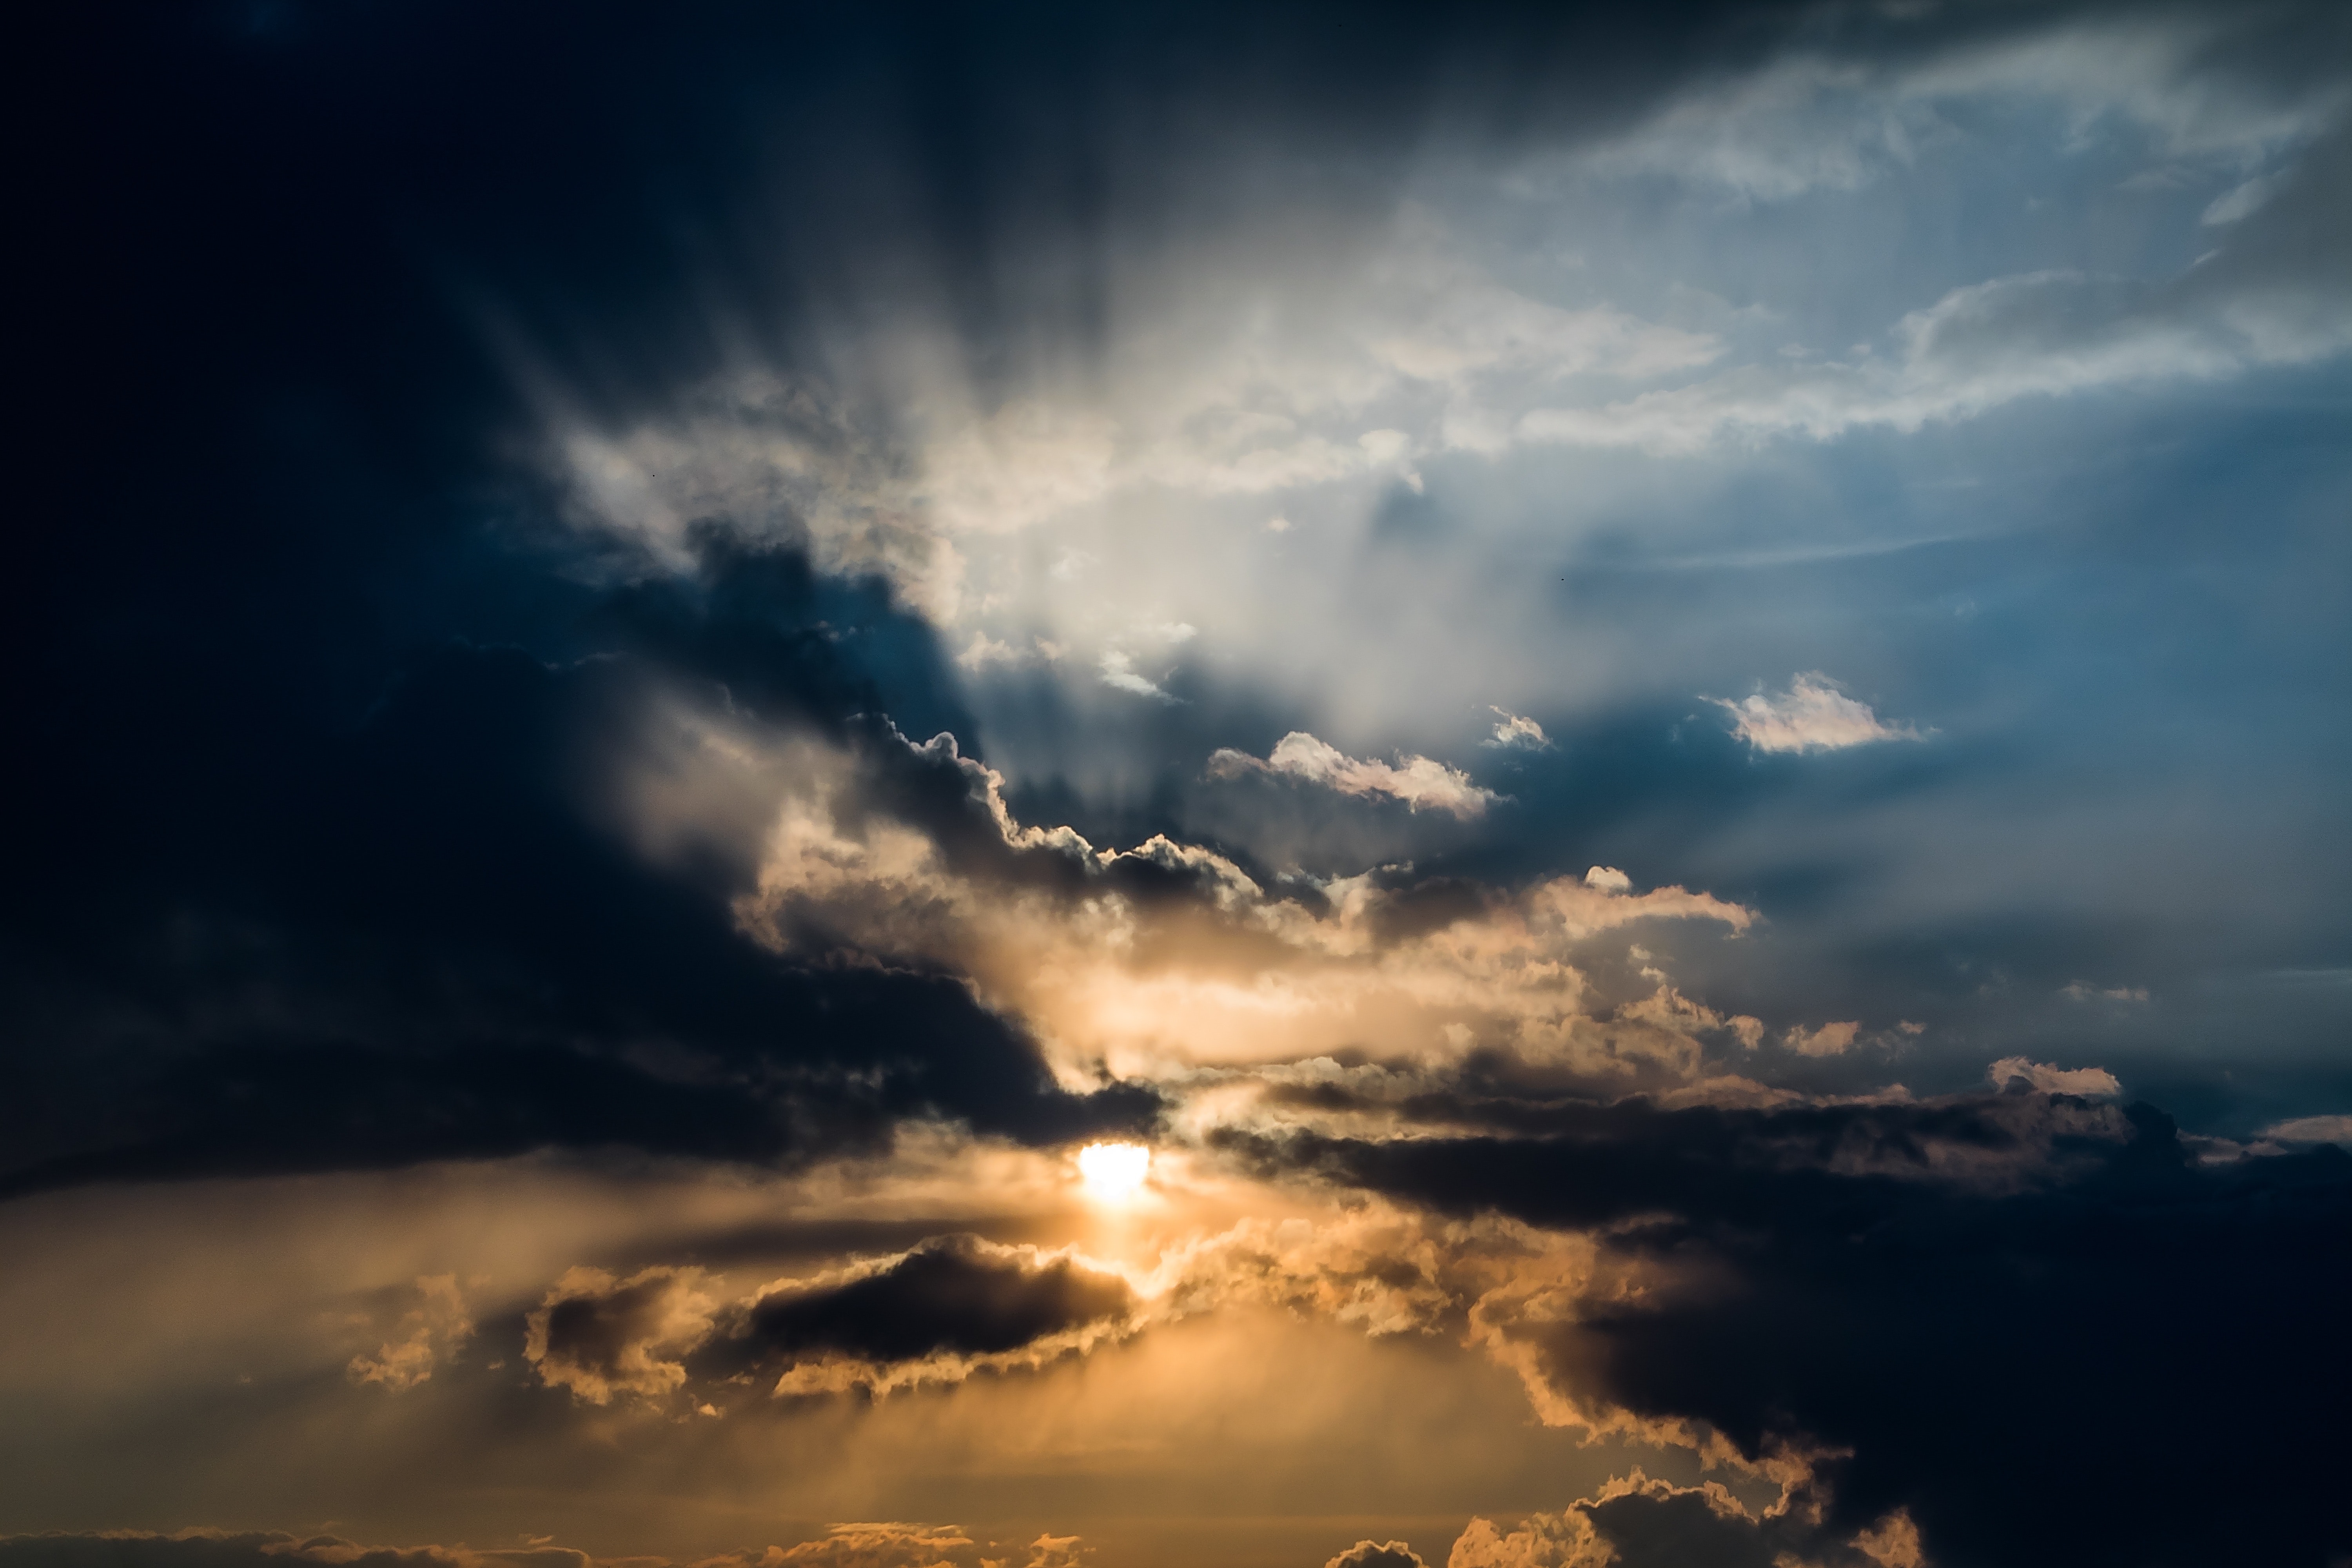
sky, cloud, daytime, blue, atmosphere, cumulus, sunlight, light, atmospheric phenomenon, evening, morning, horizon, sun, afterglow, meteorological phenomenon, calm, dusk, sunset, tree, sunrise, darkness, landscape, dawn, sea, space, city, wind